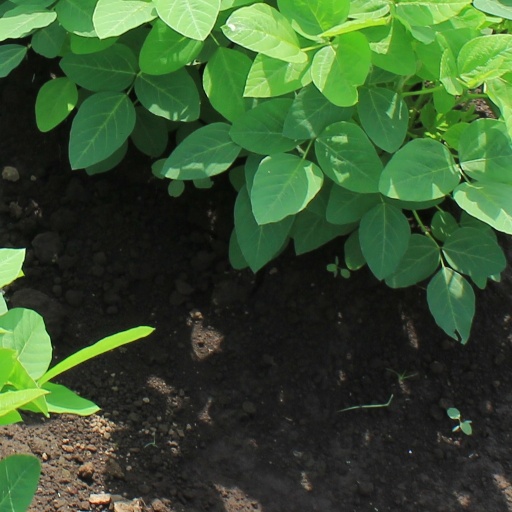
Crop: soybean